Saktyd

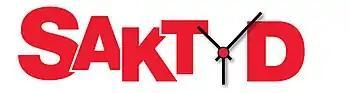
Saktyd's official logo.

Saktyd (the Afrikaans word for 'deadline') is a South African reality television show, which aired on the Afrikaans television channel kykNET (channel 111 and 144) on DStv between 17 July 2012 and 9 October 2012. In Afrikaans, the word ʽsaktydʼ refers to the time that a magazine or newspaper is sent to a printer to be printed.